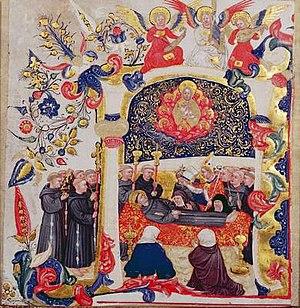
Cristoforo Cortese est un enlumineur et peintre actif à Venise et Bologne entre 1399 et 1445.